Richard Enraght

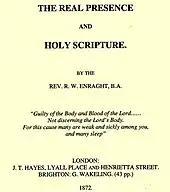
"The Real Presence & Holy Scripture" by Revd Richard Enraght. Teaching the subject matter of this pamphlet was illegal under the Public Worship Regulation Act.

In 1871, after serving as a Curate to Fr. Arthur Wagner, the Vicar of St Paul's Brighton, Reverend Richard William Enraght continued his ministry at St Andrew Church Portslade by Sea. He was appointed Priest in Charge of the District Church of St Andrew Portslade by Sea with St Helen's Church, Hangleton, by the Vicar of St Nicolas Church, Portslade who, at that time, held the patronage of St Andrews. Fr. Enraght's appointment was not without controversy.